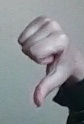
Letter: waw